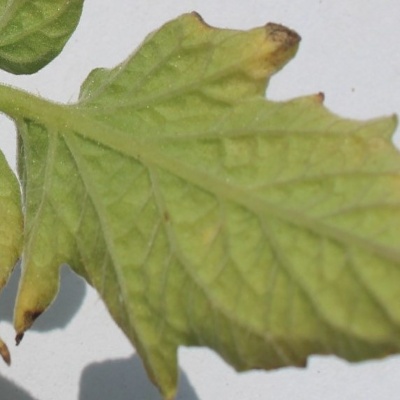
Crop: Tomato
Condition: leaf blight